Henley Royal Regatta

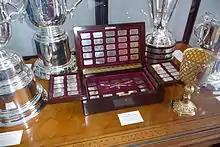
The Diamond Challenge Sculls Trophy

The first 'overseas' entry to the regatta was in 1870 when Trinity College, Dublin entered the Grand, Ladies', Visitors' and Wyfold. As Dublin was at that time within the United Kingdom, this was not a foreign entry. TCD won the Visitors' and reached the final of the Ladies'.